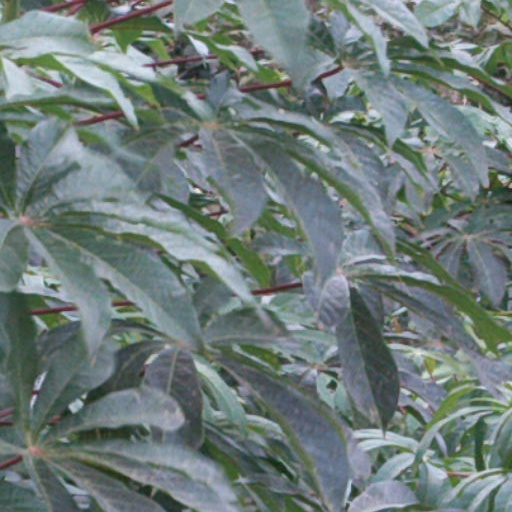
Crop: cassava